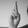
ASL letter: R